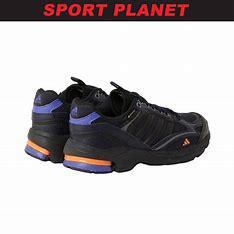
Brand: adidas
Model: Spiritain 2000